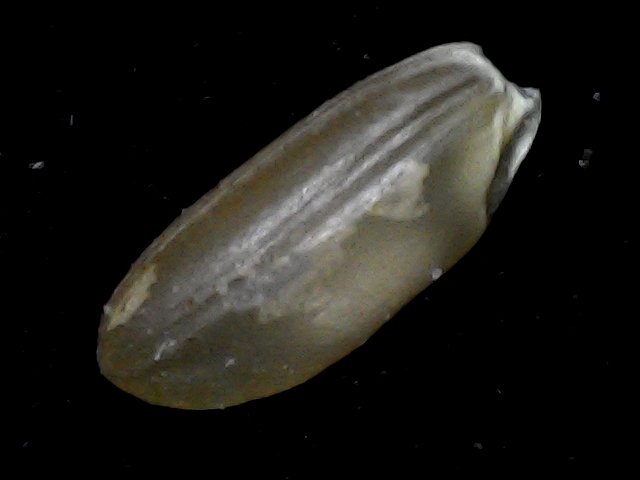
Rice variety: BD76